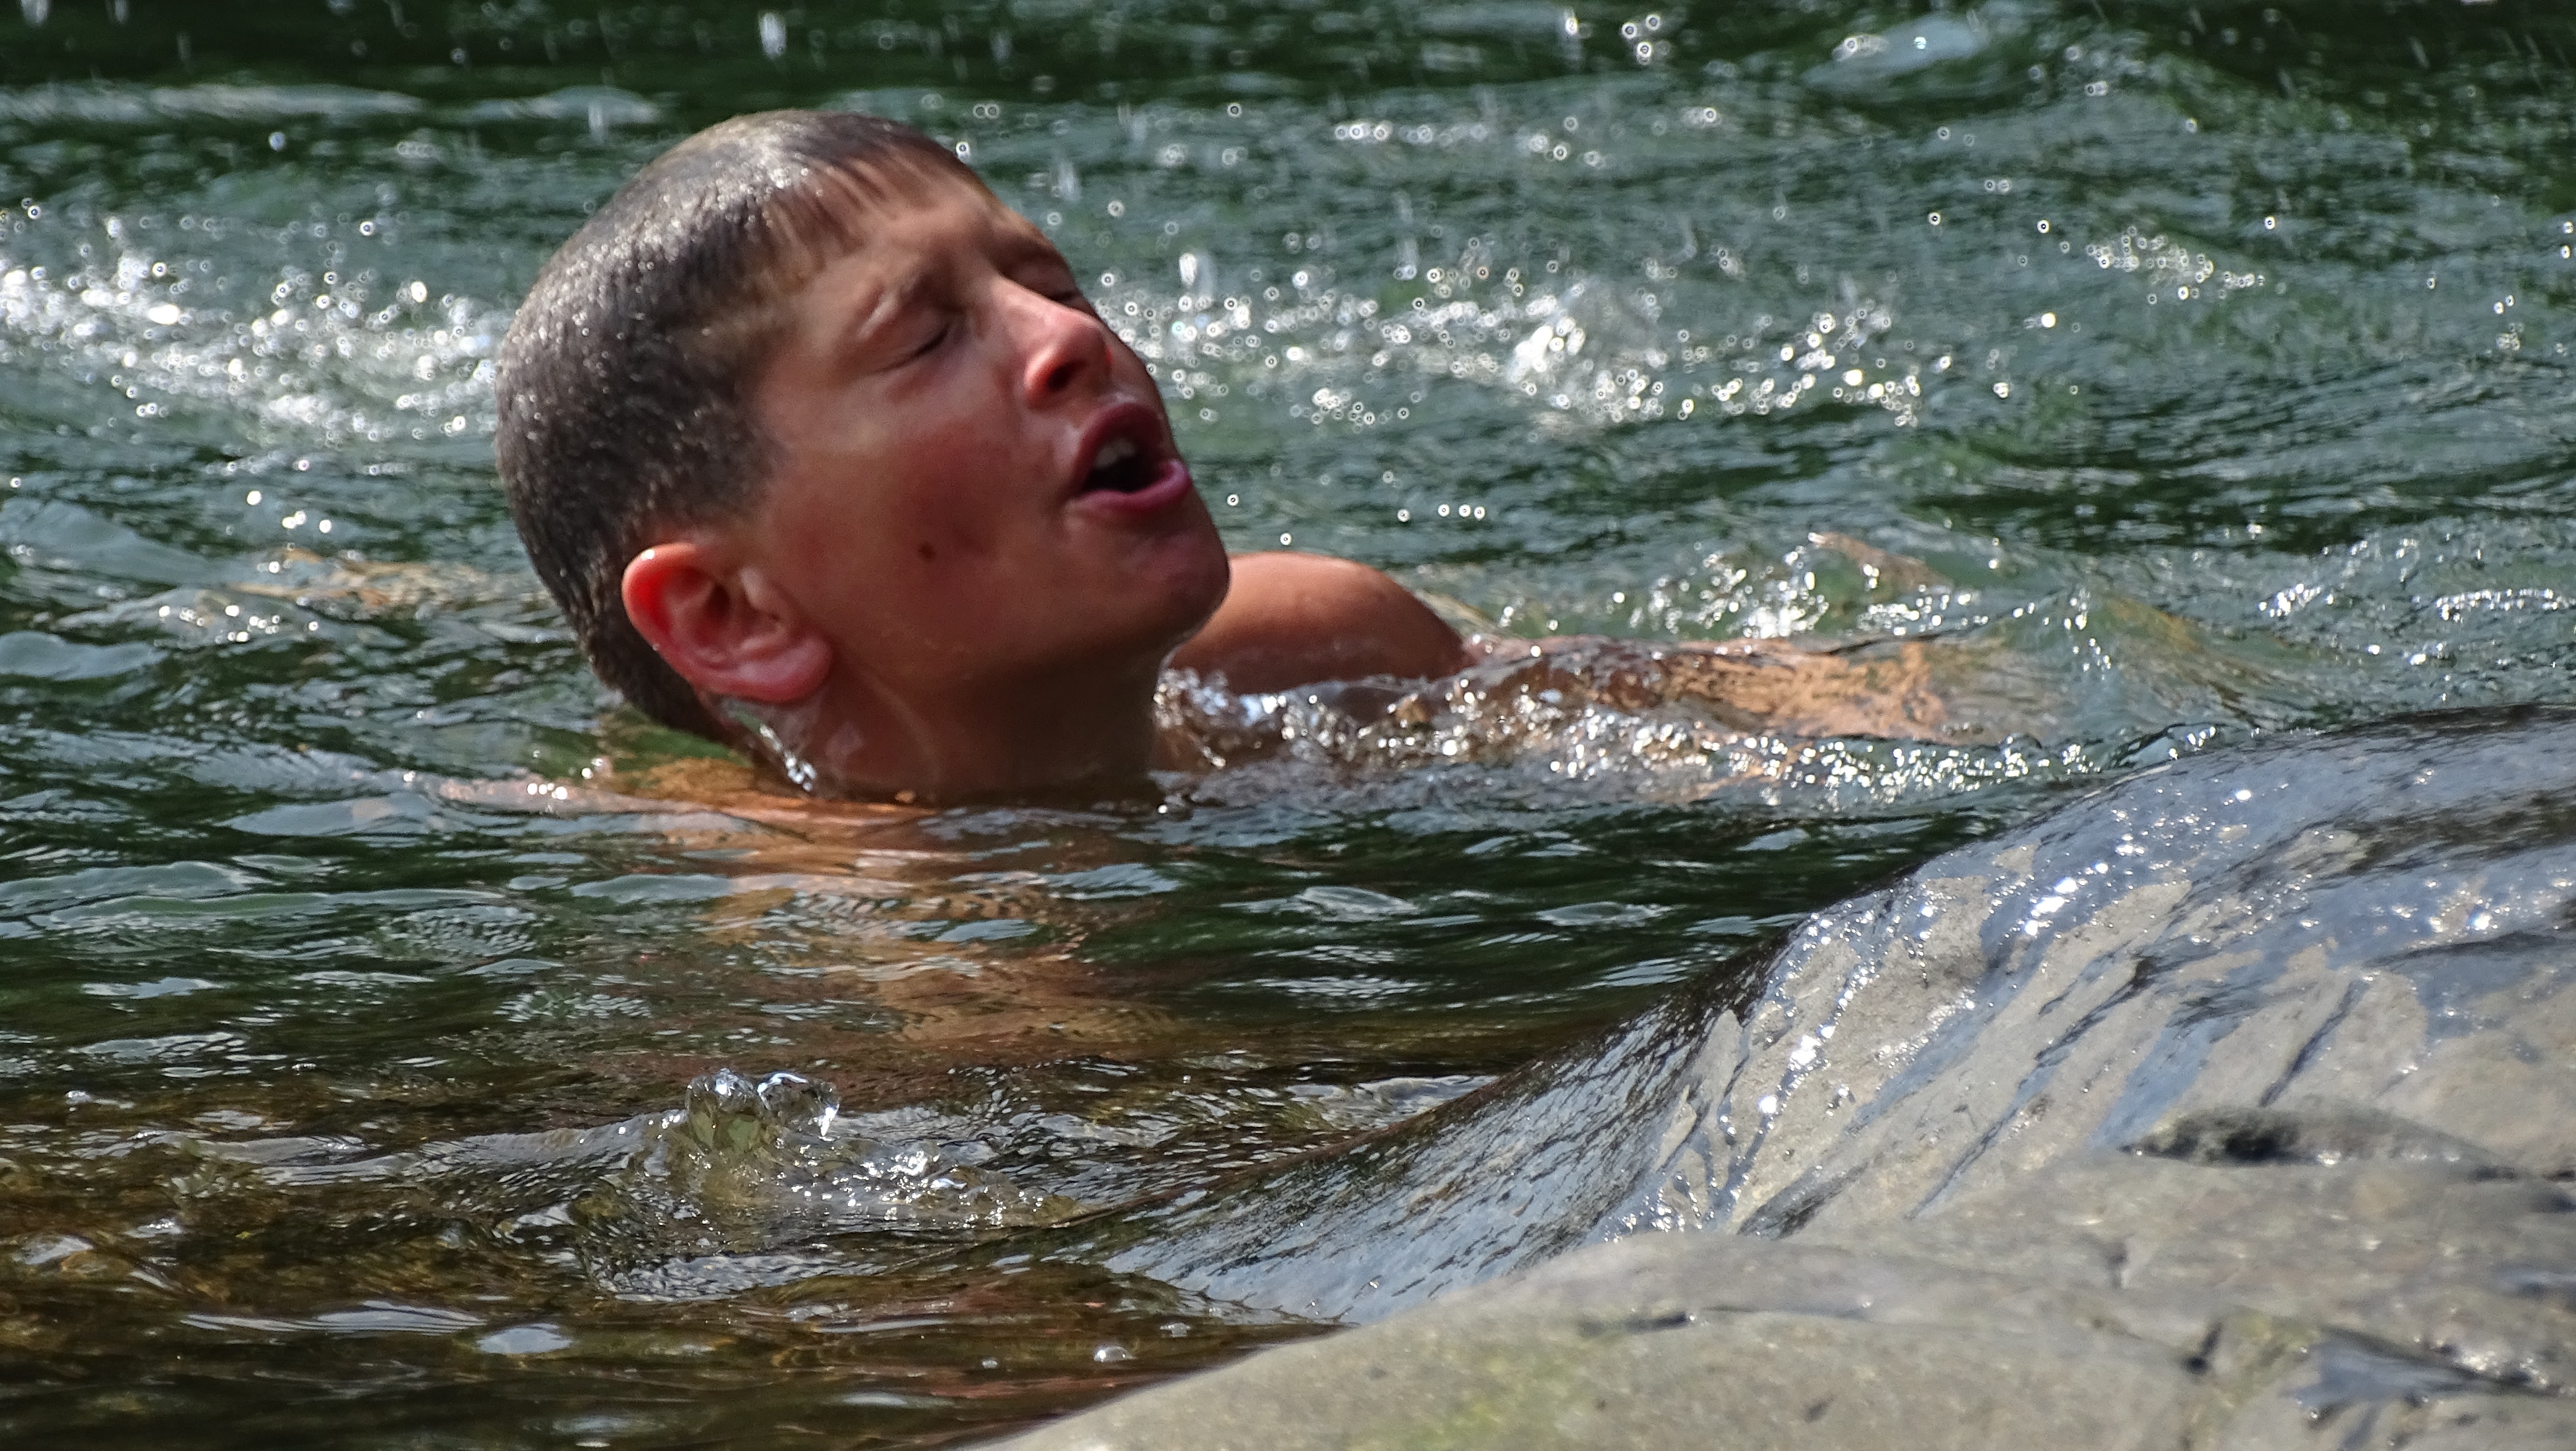
water, boy, summer, vacation, mud, baby, childhood, swimming, small river